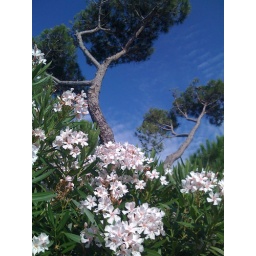
and a tree in the sky